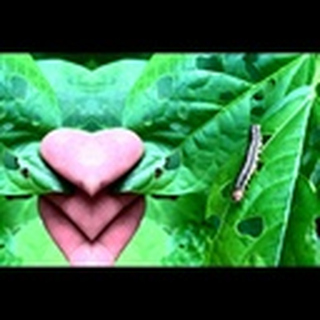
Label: cotton_army_worm